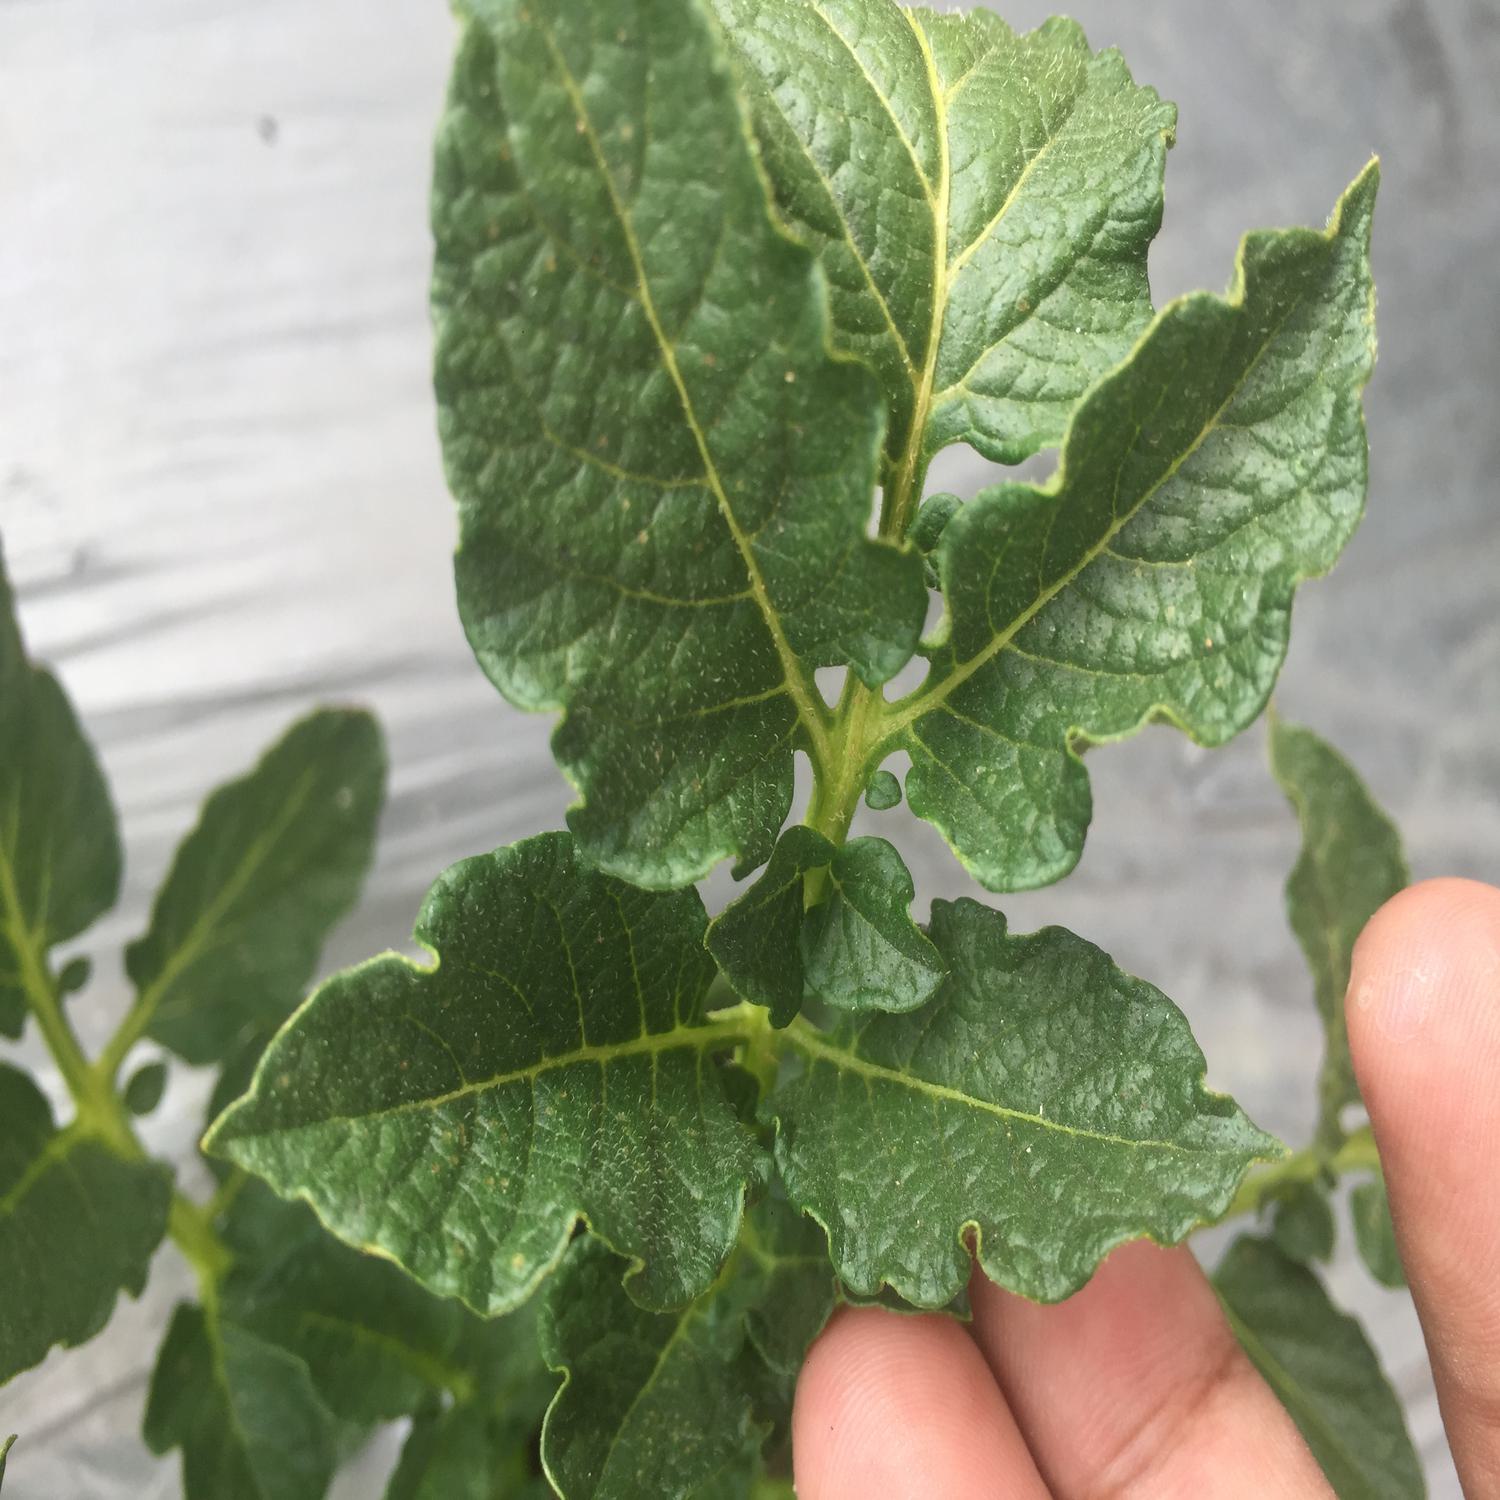
Label: Virus